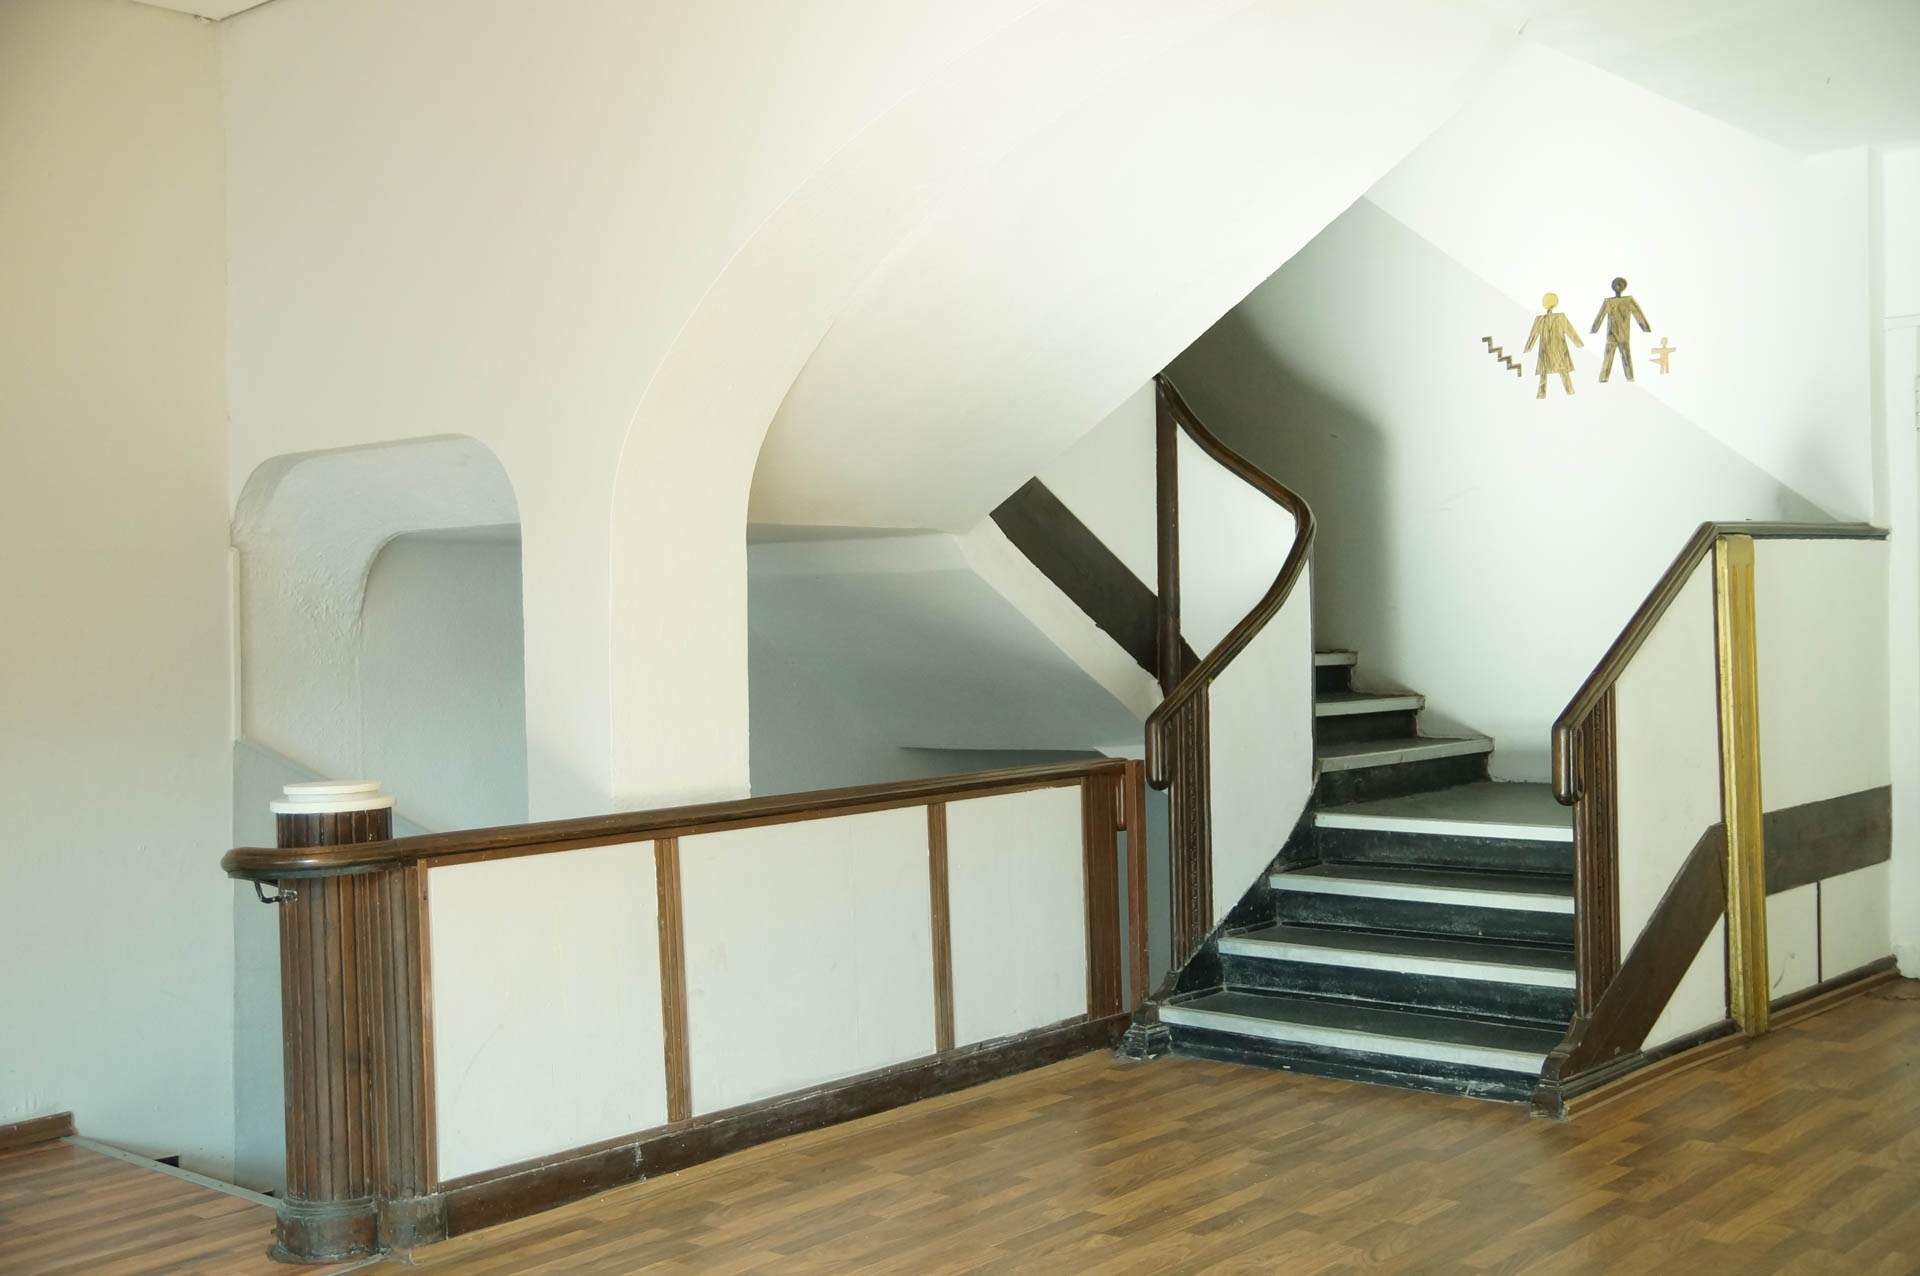
architecture, white, floor, building, old, home, staircase, railing, high, loft, brown, property, furniture, interior design, handrail, product, cool image, hardwood, stairs, angle, down, estate, cool photo, rise, input, historically, emergence, real estate, gradually, go up, stair step, flooring, daylighting, treppengel nder, product design, wooden ladders, interior designer